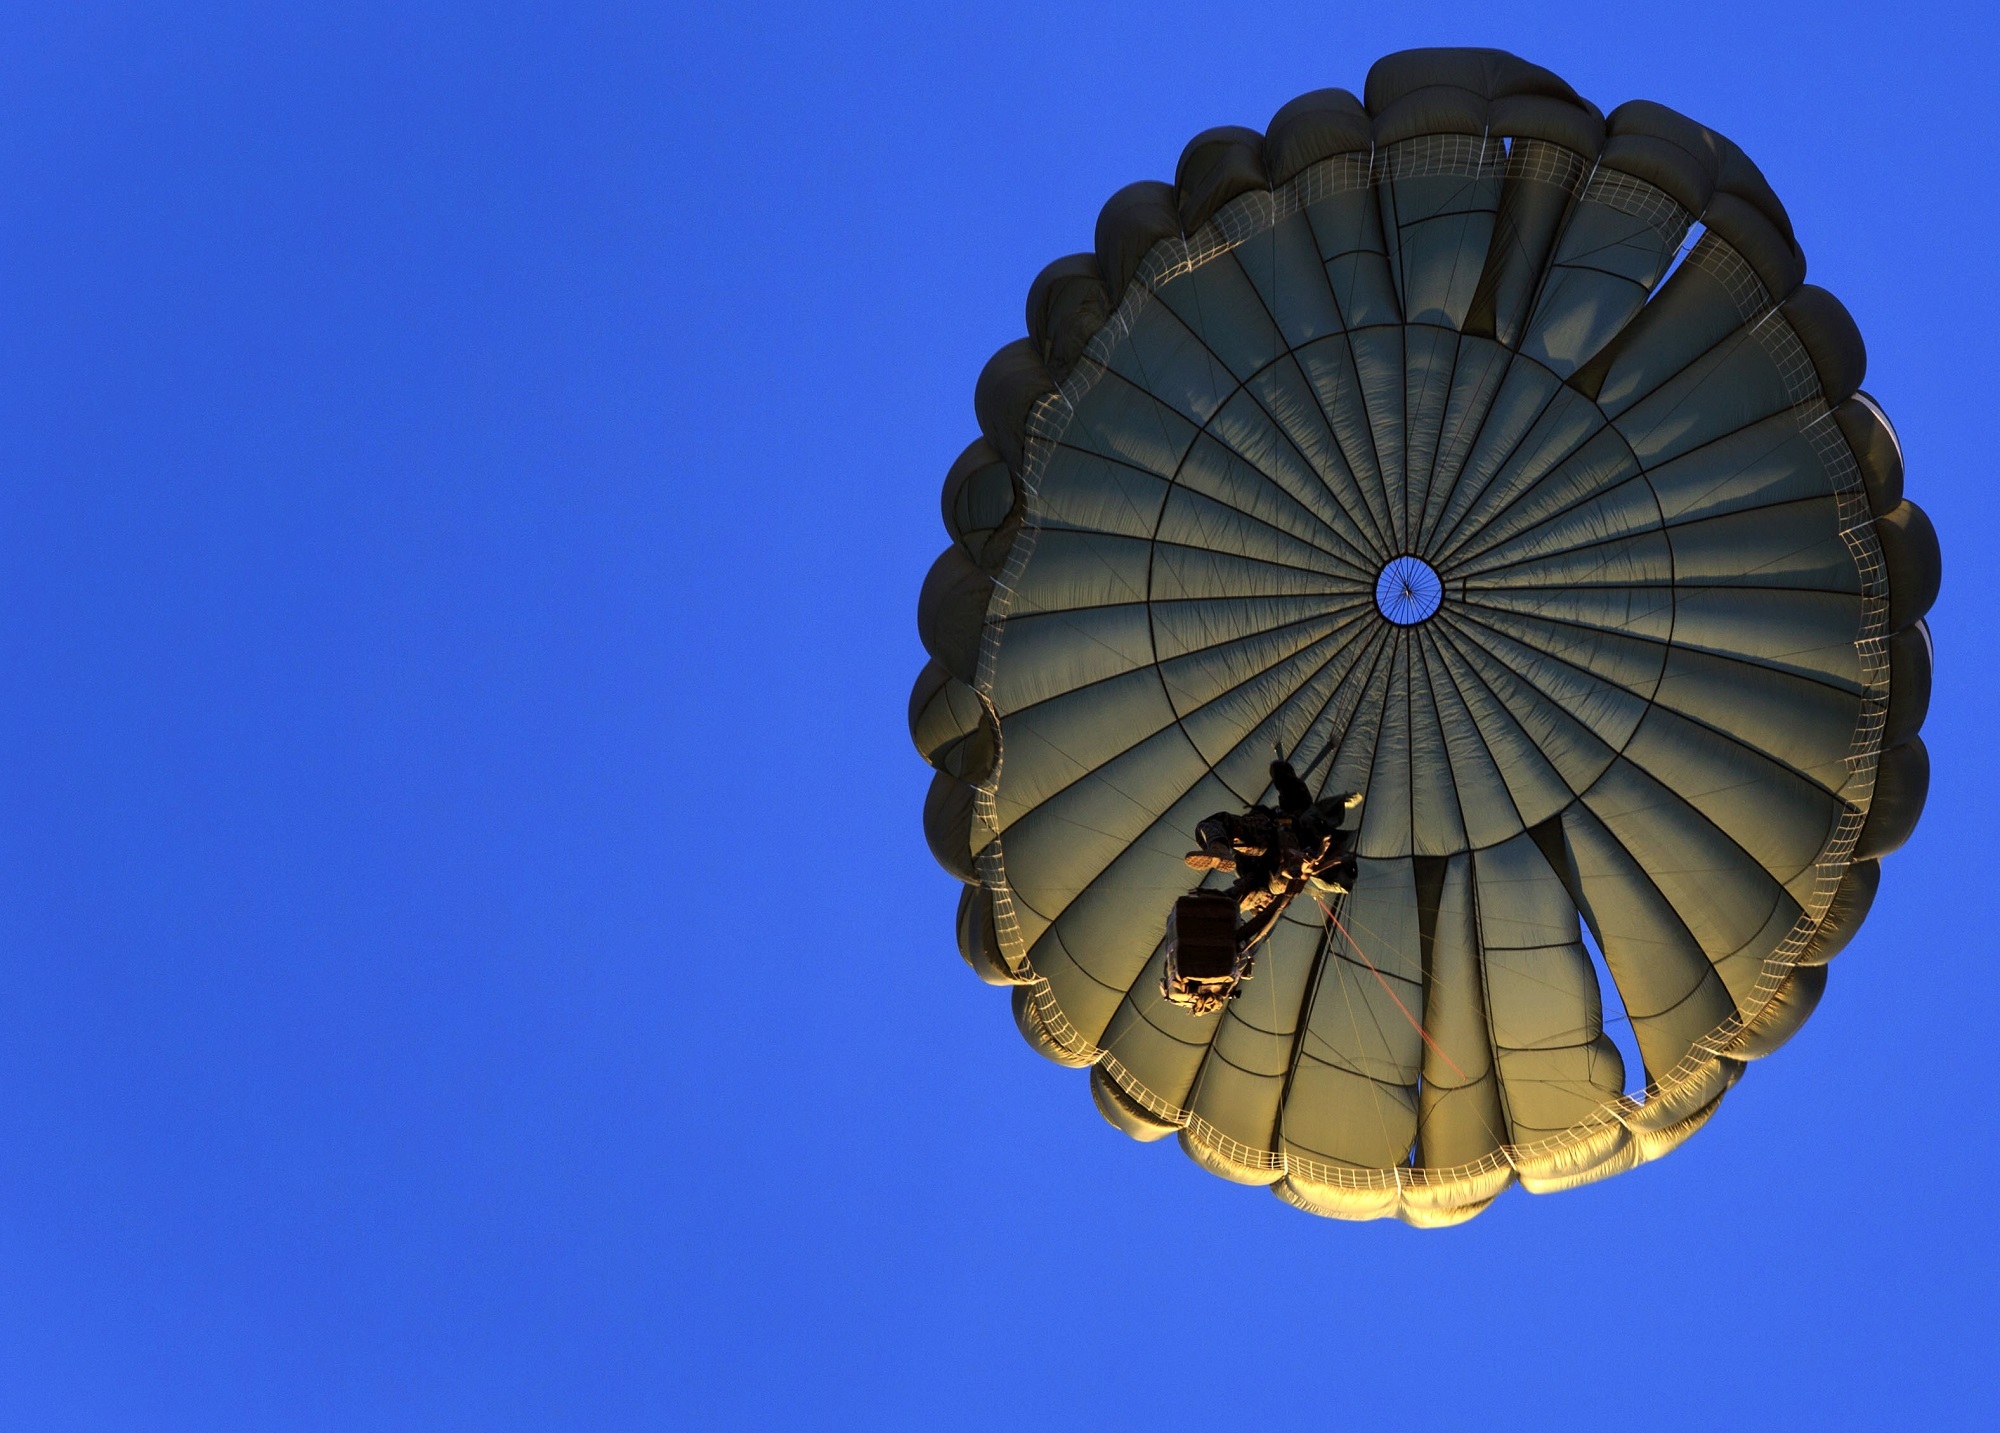
wing, sky, wheel, hot air balloon, plane, aircraft, military, jumping, vehicle, training, blue, parachute, circle, skydiving, symmetry, danger, shape, parachuting, parachutist, skydiver, para rescuer, atmosphere of earth